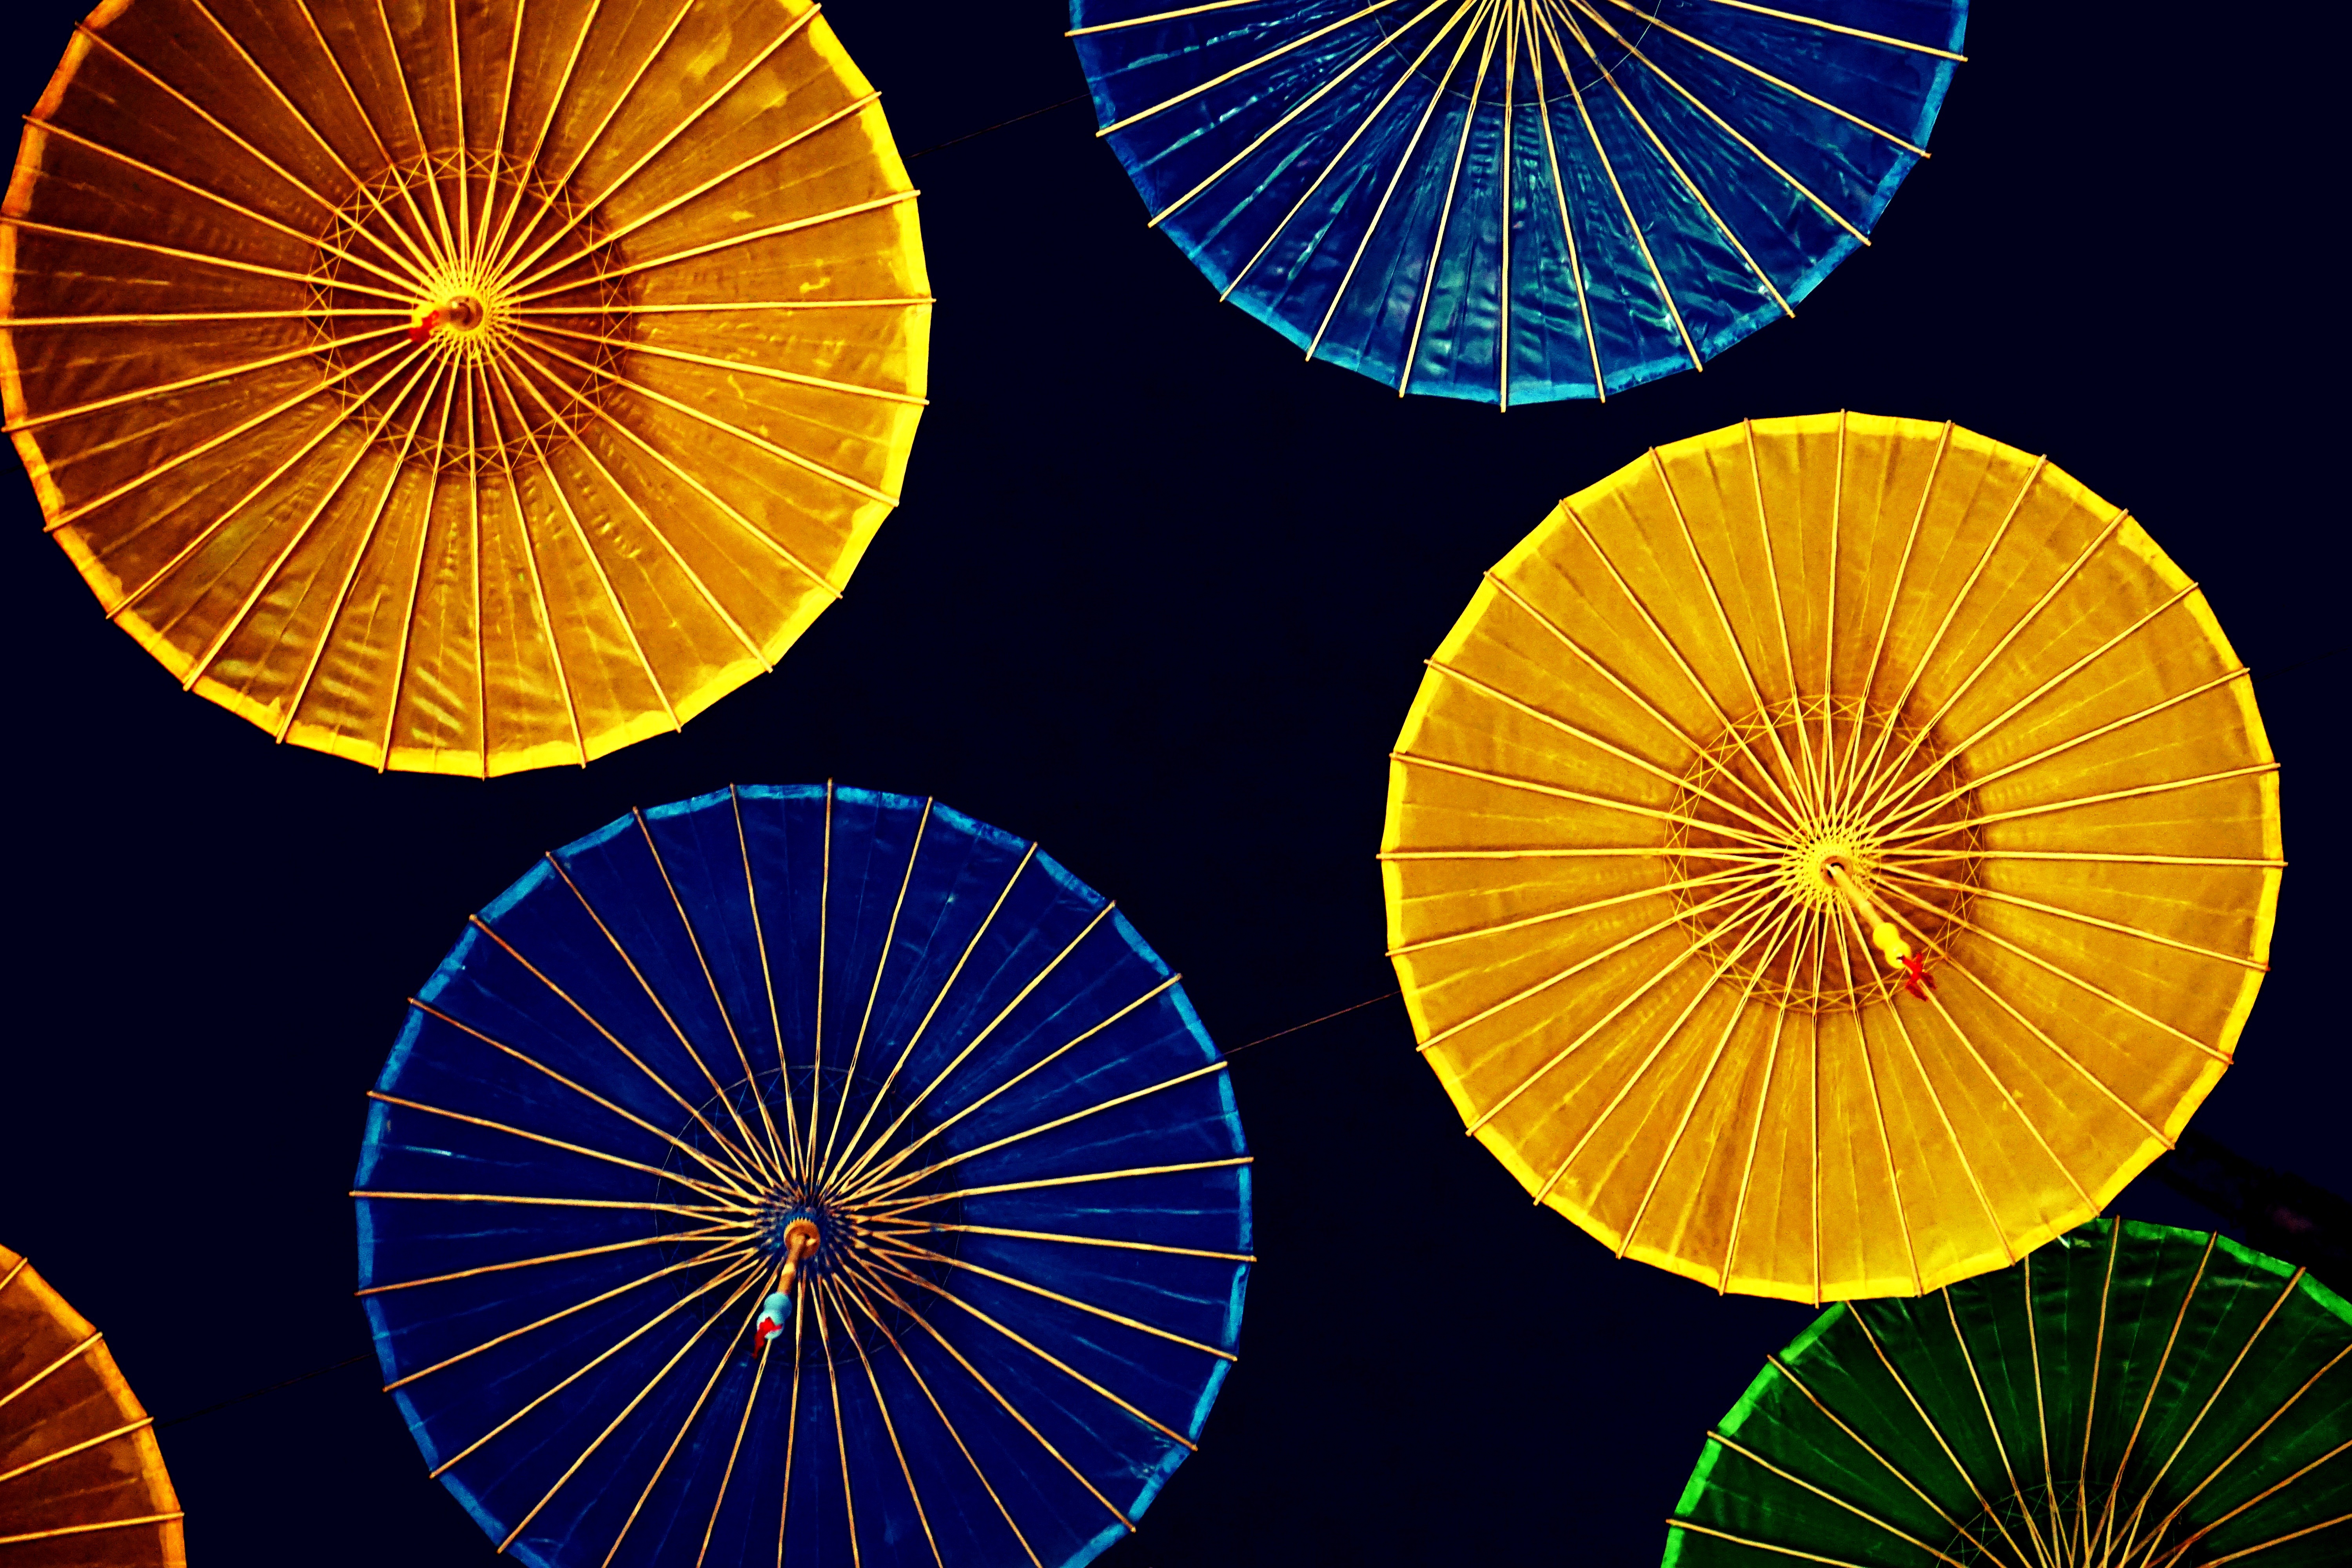
ferris wheel, circle, illustration